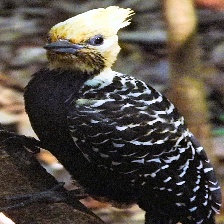
Species: BLONDE CRESTED WOODPECKER
Scientific name: CELEUS FLAVESCENS